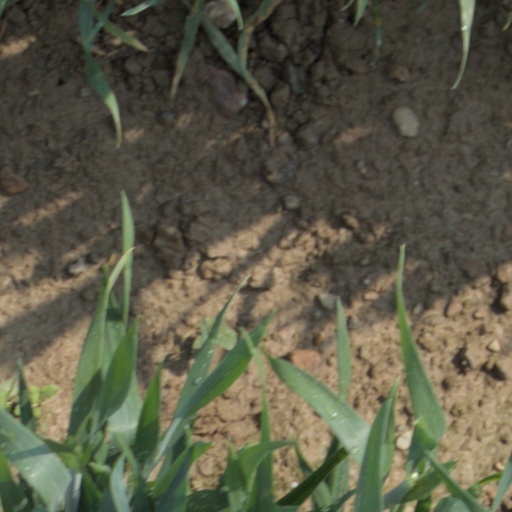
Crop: wheat